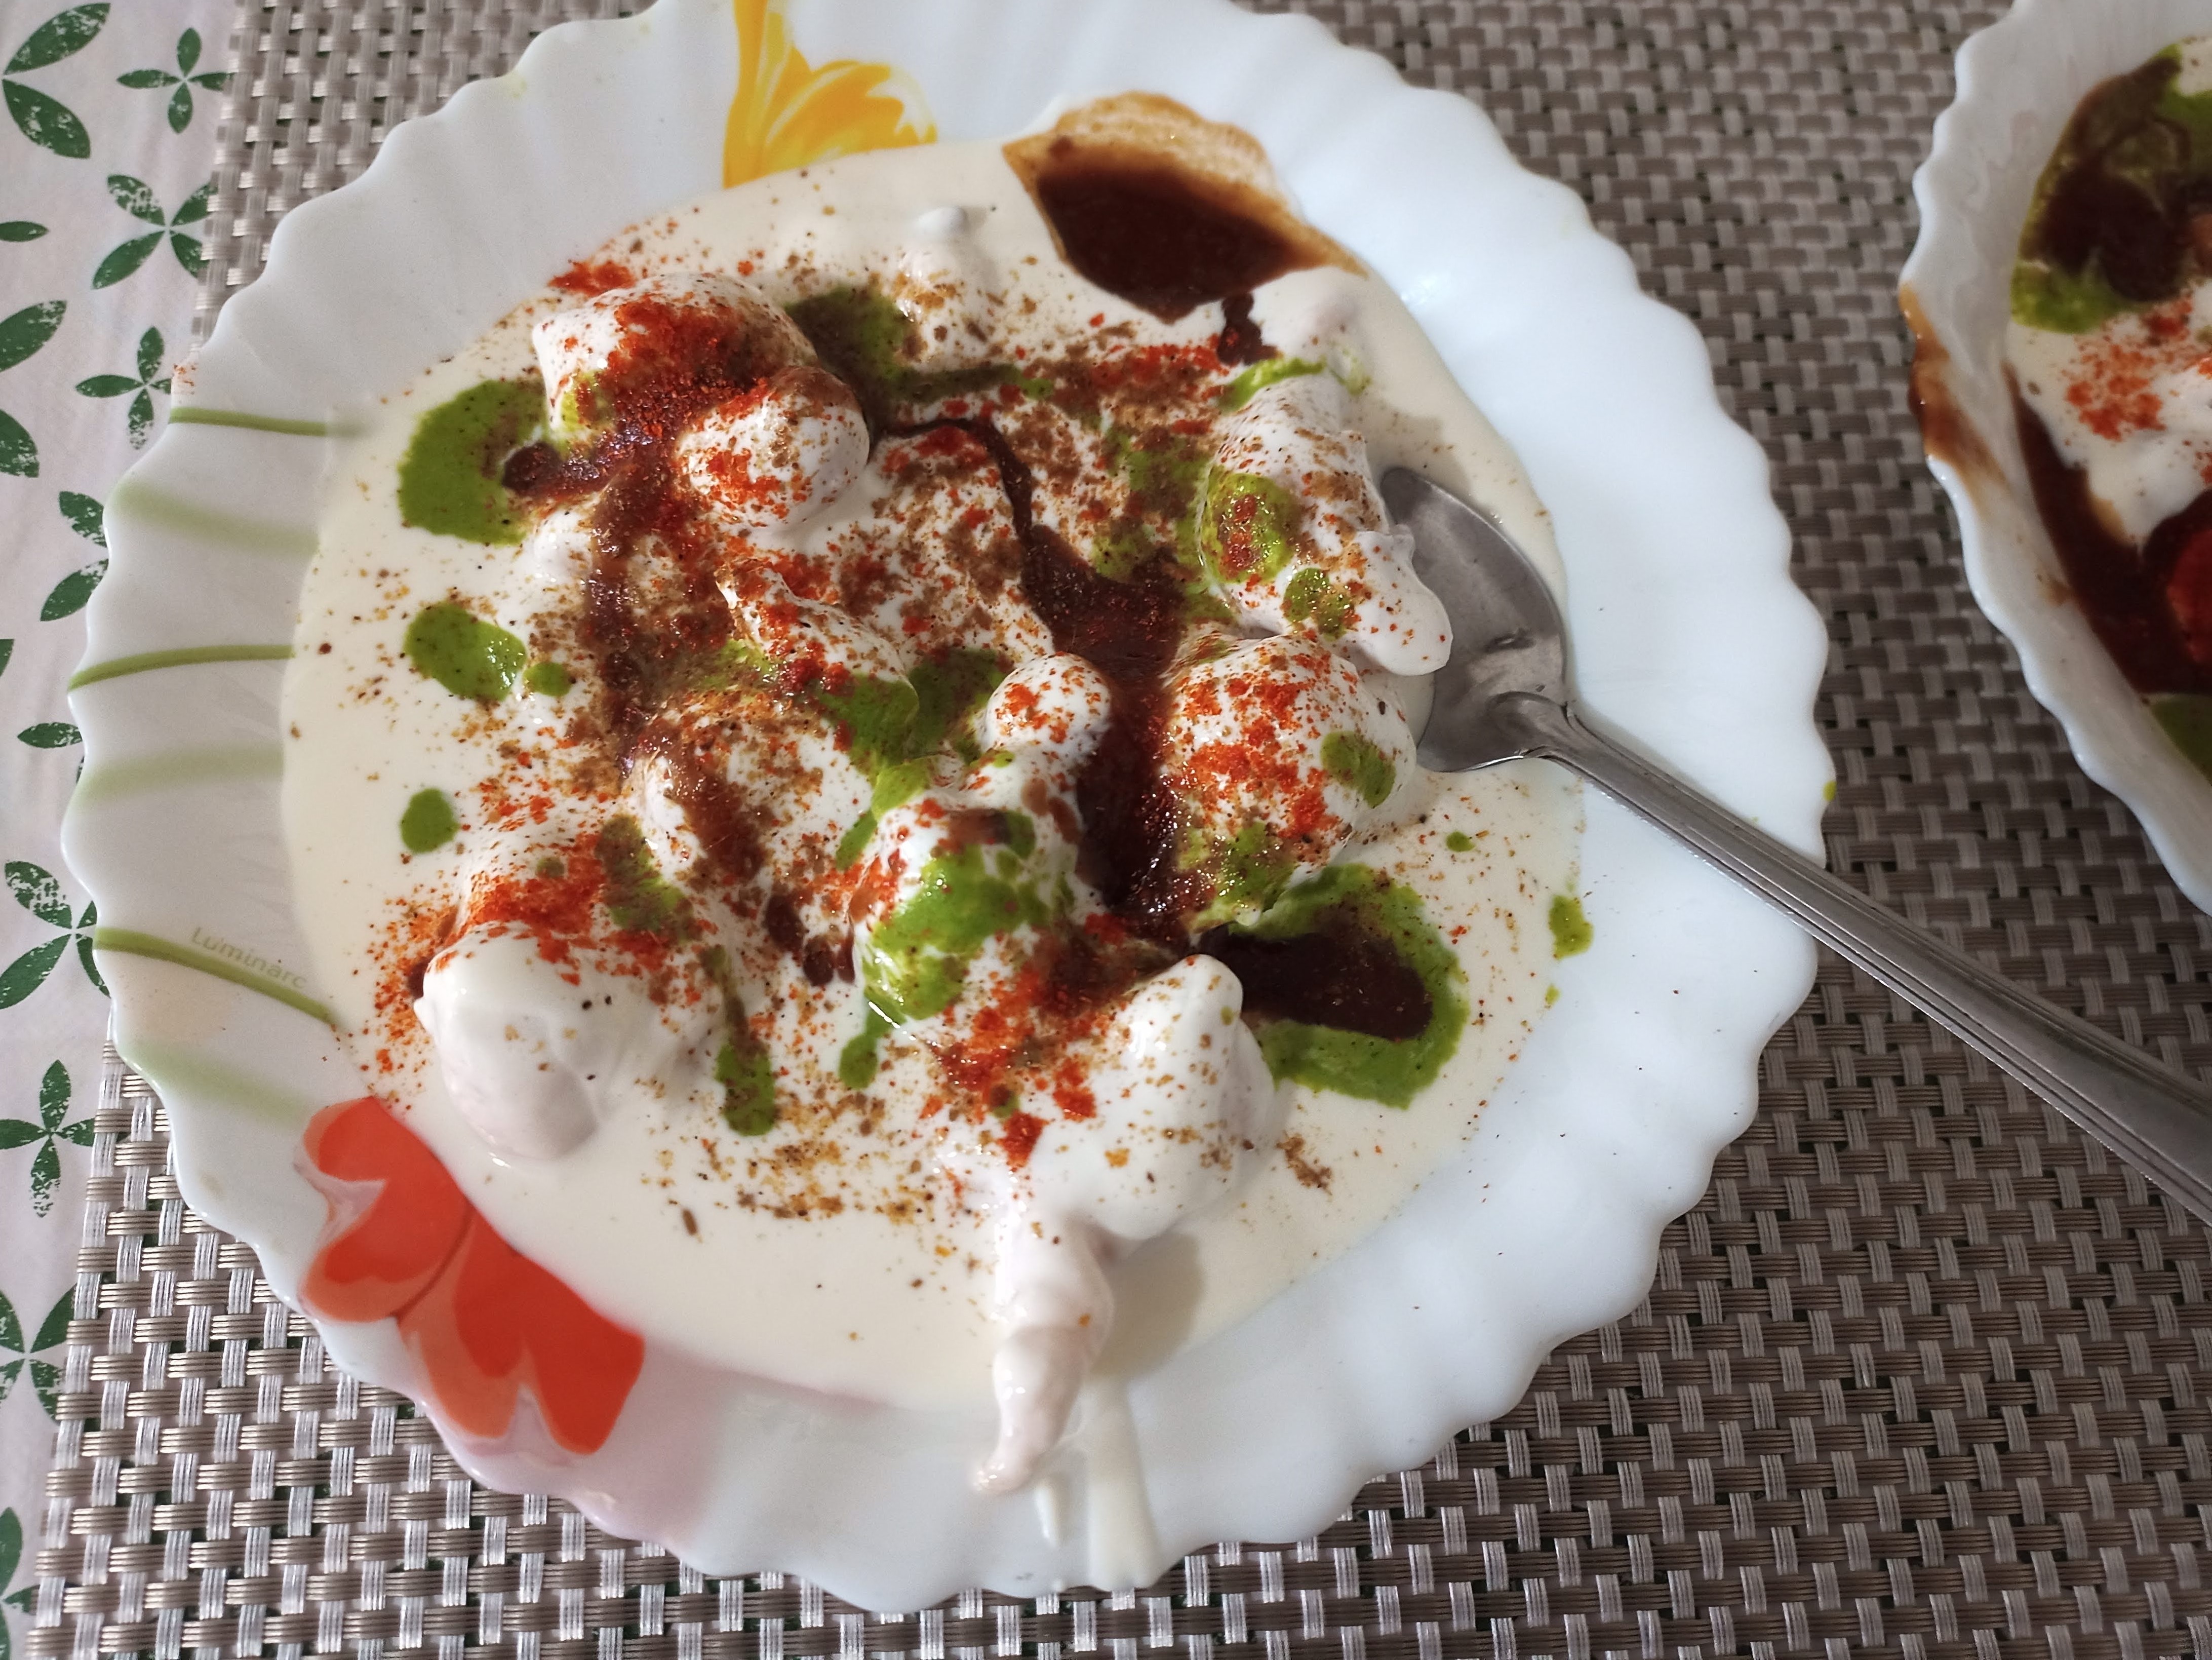
food, dishware, cuisine, dish, serveware, ingredient, tableware, recipe, plate, meal, kitchen utensil, garnish, porcelain, comfort food, delicacy, lunch, condiment, spoon, ceramic, la carte food, fast food, platter, culinary art, breakfast, pakistani cuisine, indian cuisine, bowl, brunch, mascarpone, strawberries, dairy, cooking, cutlery, laotian cuisine